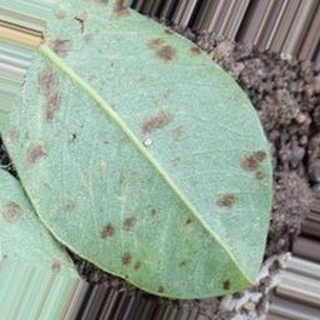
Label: groundnut_rust